Drive By (Flight of the Conchords)

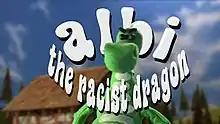
Titles of fictitious program "Albi"

"Albi the Racist Dragon", sung by Jemaine, concerns the eponymous dragon's persecution by an angry mob and subsequent redemption, through the companionship of one of his victims, a "badly-burned Albanian boy." It is mostly spoken word set to an animated sequence in a children's TV style. The animated sequence was directed by Oliver Dear, a storyboard artist and illustrator. The plot parodies the simplistic and ridiculous resolutions that occur in plots of children's TV shows.